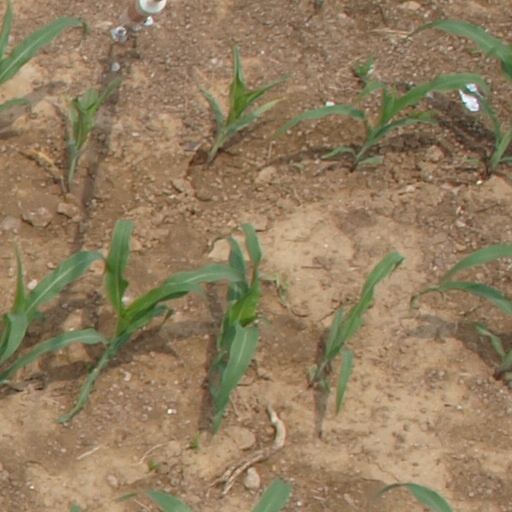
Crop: maize; corn